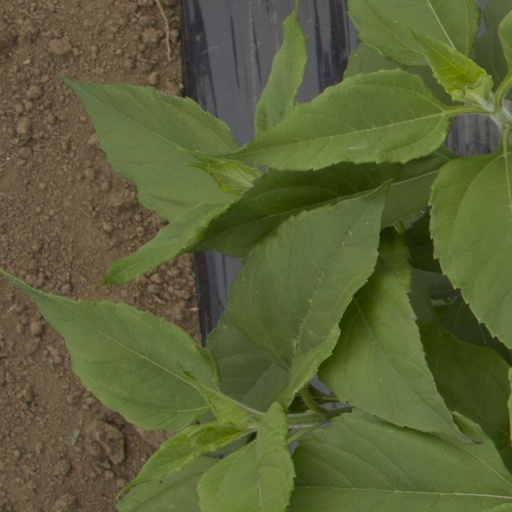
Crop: Jerusalem artichoke